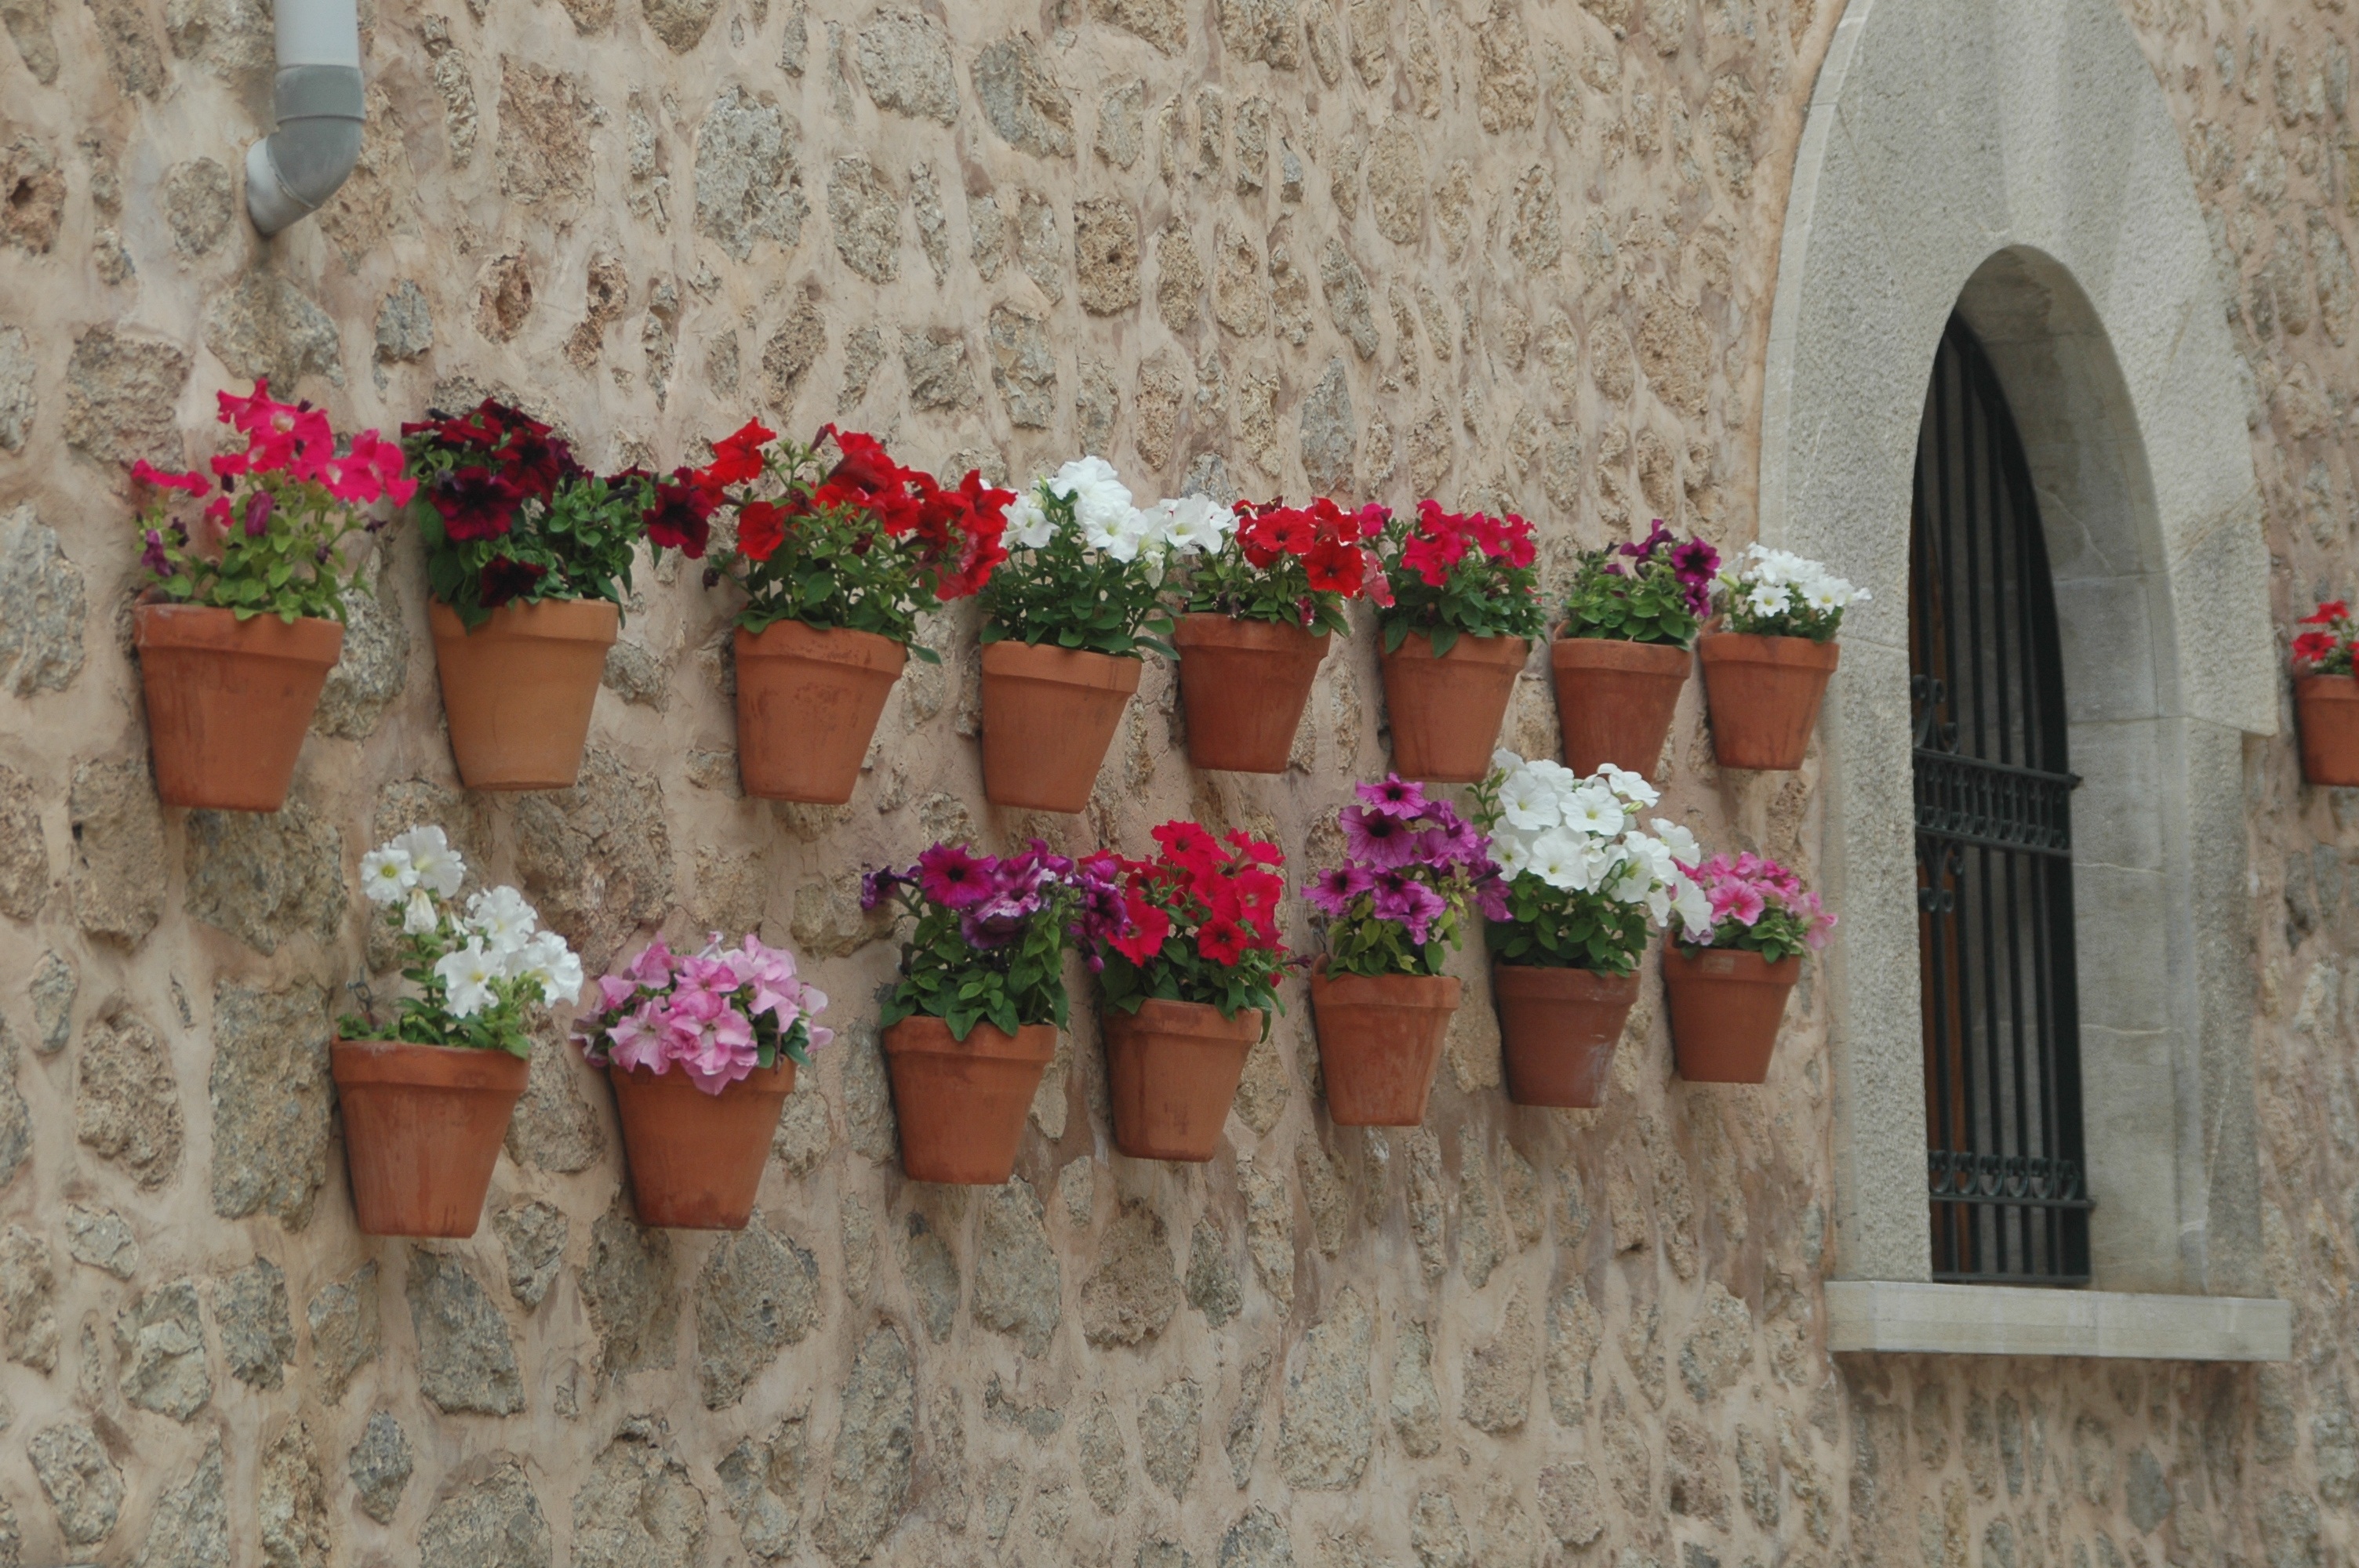
plant, flower, wall, stone, summer, spring, stone wall, flowers, mallorca, floristry, fouling, floral design, flower arranging